The Last Frontier (1926 film)

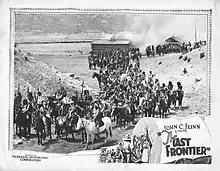
Lobby card

The Last Frontier is a 1926 American silent Western film directed by George B. Seitz and starring William Boyd, Marguerite De La Motte, and Jack Hoxie. The plot of this film was later reused in the 1948 Columbia Pictures serial "Tex Granger".